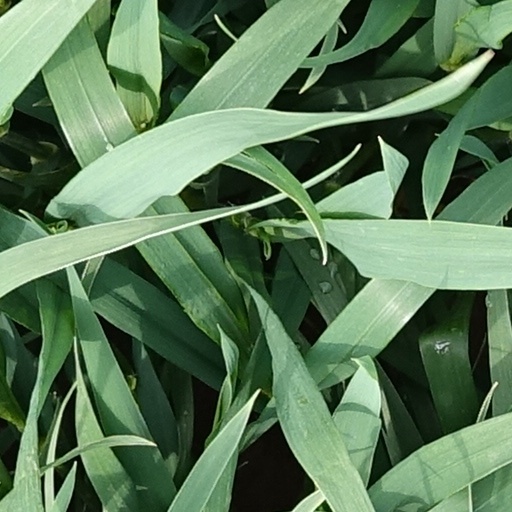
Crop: wheat